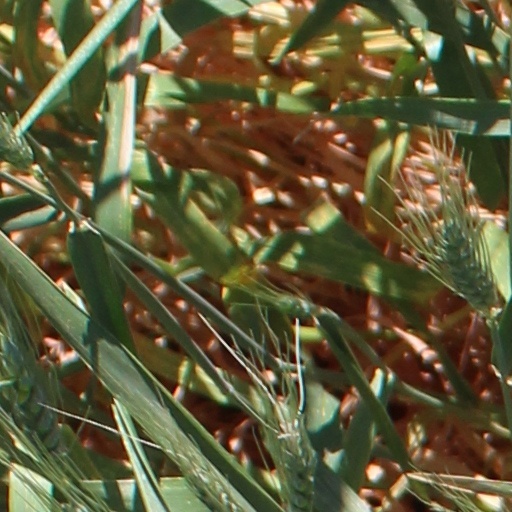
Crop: wheat